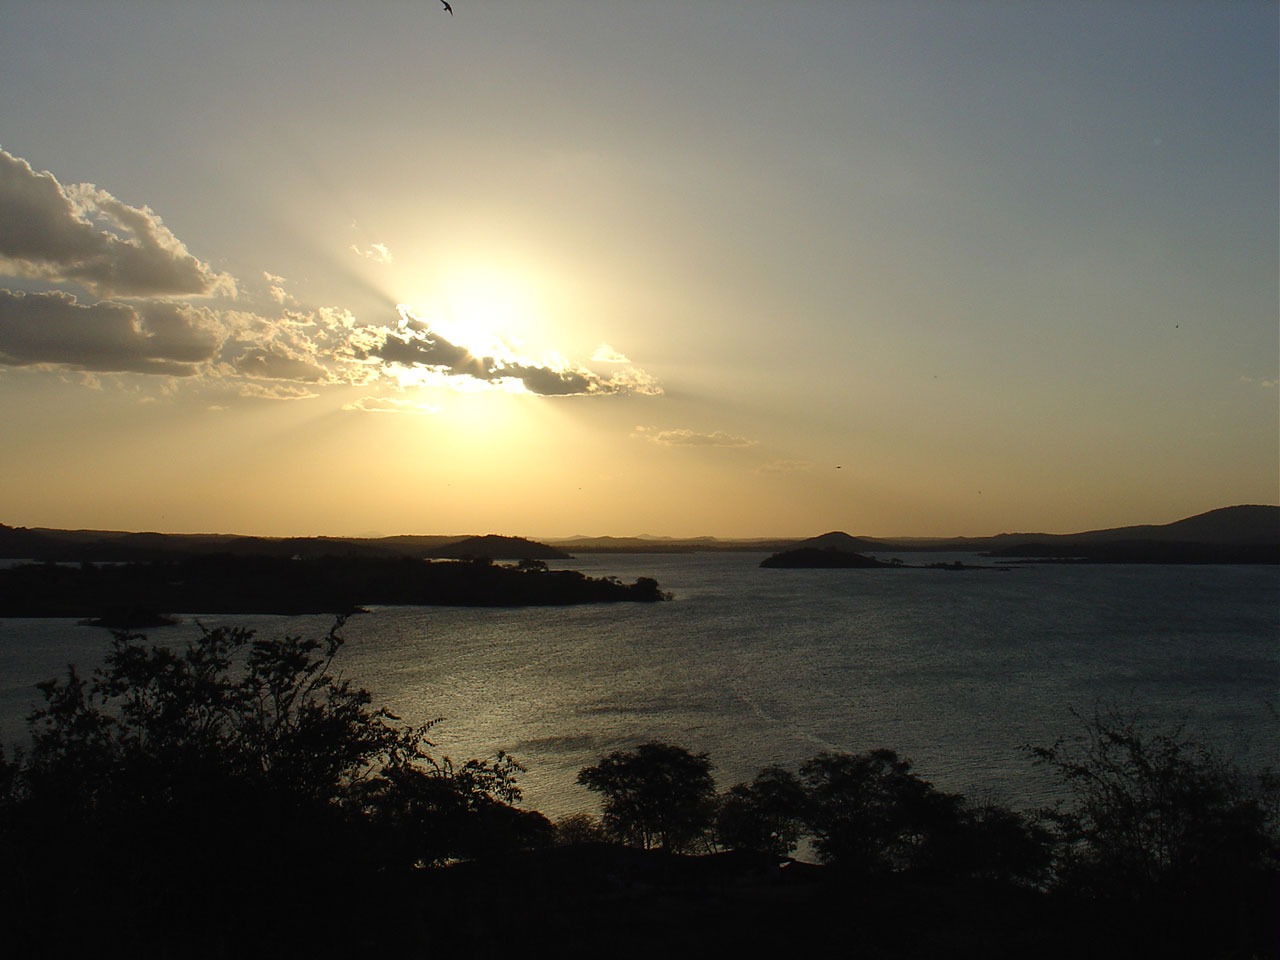
beach, landscape, sea, coast, water, ocean, horizon, cloud, sky, sun, sunrise, sunset, sunlight, morning, shore, wave, dawn, dusk, evening, bay, body of water, clouds, day, afterglow, astronomical object, atmospheric phenomenon, wind wave